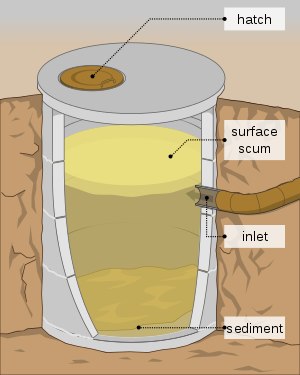
Rensningsanlæg / Renseanlæg og rensemetoder / Mekanisk rensning / Bundfældning
Princippet i en septik tank
Rensningsanlæg renser spildevand fra industri og husholdning. Spildevandet indeholder både organiske affaldsstoffer som fedt, kulhydrat og protein, men også patogene bakterier og giftstoffer som medicinrester, tungmetaller, tjærestoffer, nanopartikler samt diverse andre kemikalier der er skyllet ud i afløbet eller endt i kloakken via afstrømning fra forurenede gader eller jordområder. Alle disse affaldstoffer har, i større eller mindre grad, potentiale for at skade vandmiljøet og udgøre en trussel mod mennesker. I Danmark renses spildevandet både mekanisk, biologisk og kemisk på langt de fleste rensningsanlæg. Mekanisk rensning er en grov rensning af vandet gennem en rist, hvor større partikler og faste ting fjernes. Det værste slam og sand fjernes ved bundfældning. Ved biologisk rensning kan fjernes organisk stof samt ammonium, nitrat og fosfor. Kemisk rensning foregår ved tilsætning af et eller flere kemiske stoffer, som kan bundfælde tungmetaller og uorganiske stoffer, bl.a. resterende fosfat, som dermed kan fjernes.